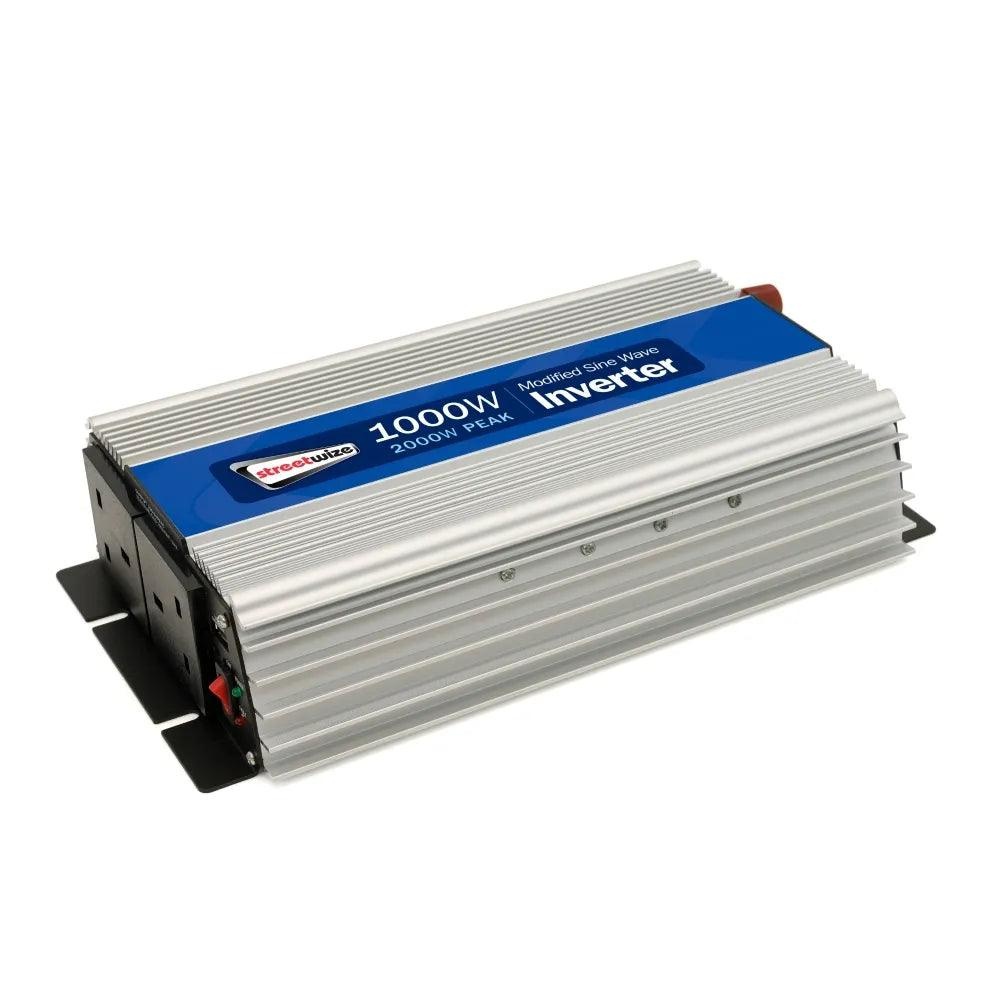
Streetwize 1000 Watt (2000 Watt Peak) Inverter
For drivers, caravanners, campers and tradespeople who need access to a power supply when they are in a remote area, on site or where there is restricted access to a power supply. This 1000W (2000W peak) inverter safely converts the vehicles 12V DC battery to a 230V AC power supply. Suitable for powering UK standard appliances of that requires up to 1000W. This includes laptops, mobile phones, LCD TVs, DVD players, coffee makers, cordless power tool chargers and more. The inverter comes in an anodized aluminium case with a built-in cooling fan to protect against overheating. Compatible with most 12V cars, 4x4s, lorries and motorcycles. And it is also suitable for most caravans, motorhomes and boats. The inverter is powered through the vehicles battery, and the product is supplied with battery connector cables to connect the inverter to the 12V battery. The inverter works with the vehicle's battery when the engine is turned either on or off. 1000W continuous power 2000W peak power Safely converts 12V DC to 230V AC power supply Two 3-pin UK plug sockets Single USB charge port Anodized aluminium case with built-in cooling fan. Multiple electrical protection features including low voltage, over voltage, overload, short circuit & overheating. Supplied with battery connector cables Not suitable for operating medical equipment, fluorescent lights and printers Please purchase the power you need based on the continuous output. Peak output will only last a short period of time
Brand: Streetwize
Category: Vehicles & Parts > Vehicle Parts & Accessories > Electric Vehicle (EV) Parts & Accessories > Power Inverters